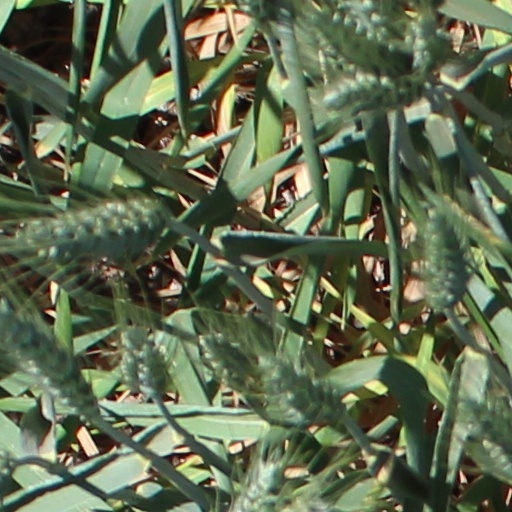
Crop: wheat